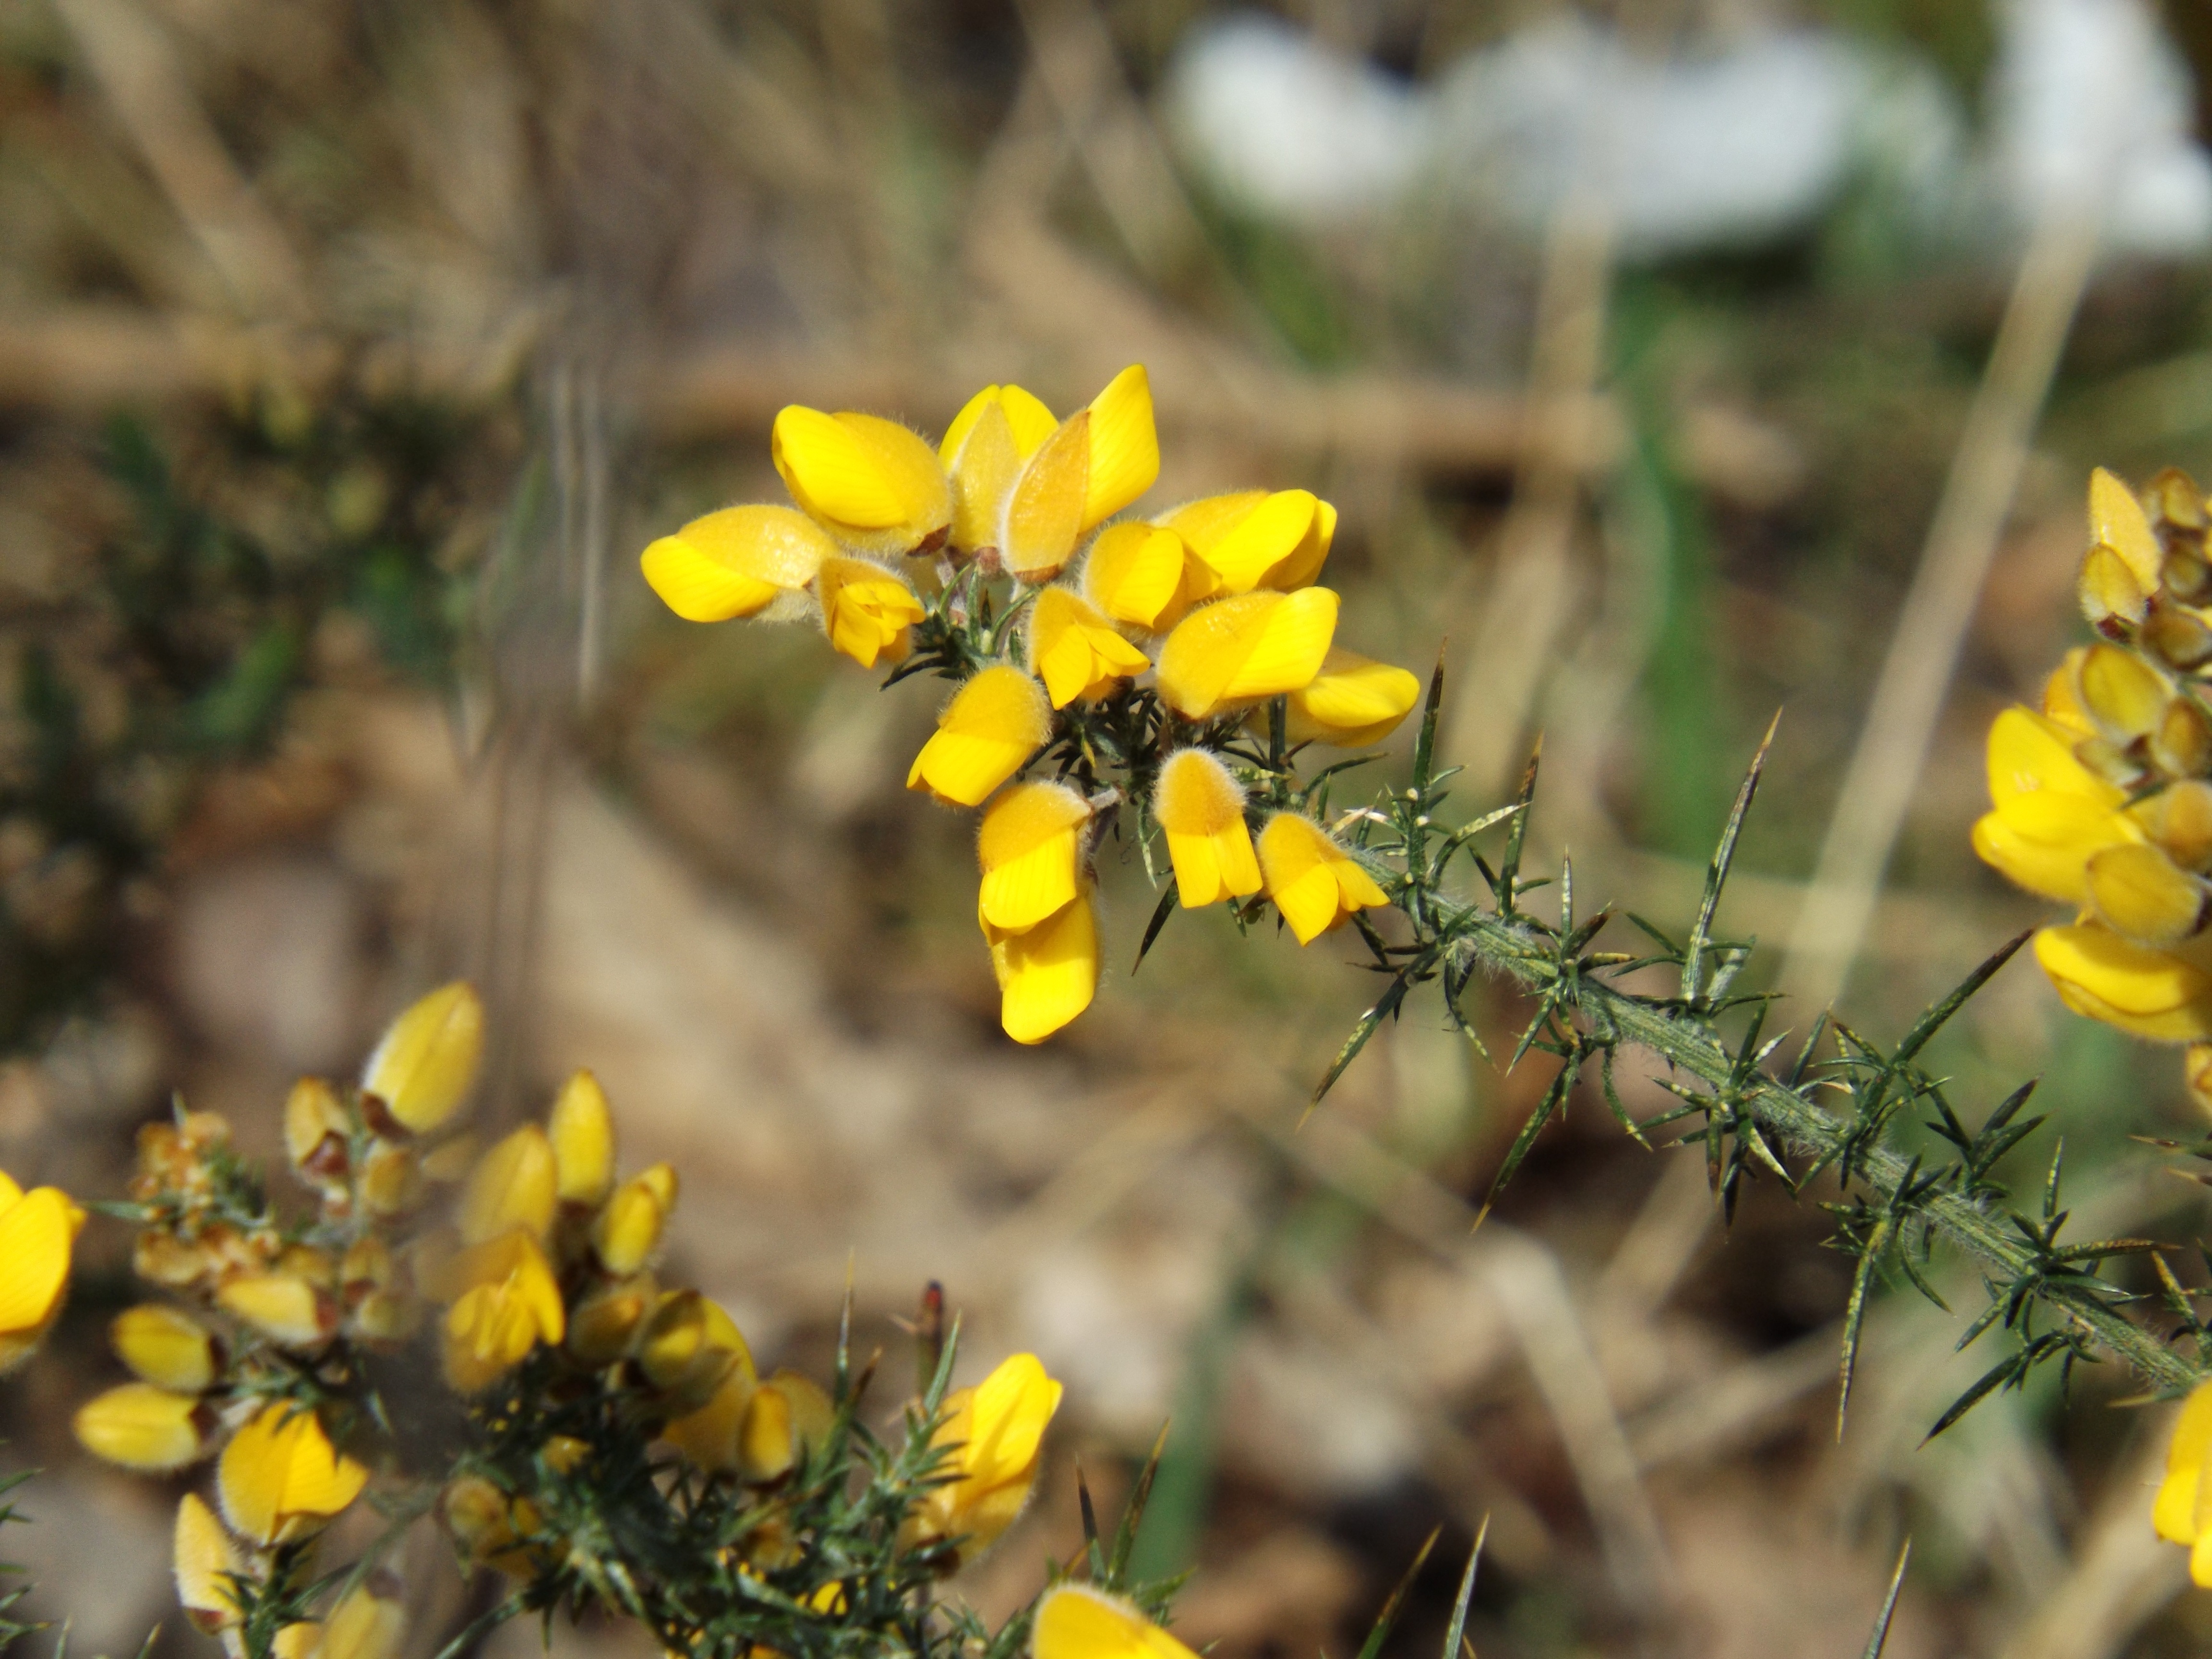
landscape, nature, plant, flower, wild, produce, yellow, seashore, flora, wildflower, macro photography, yellow petals, flowering plant, gorse plant, ulex, ulex europaeus, land plant